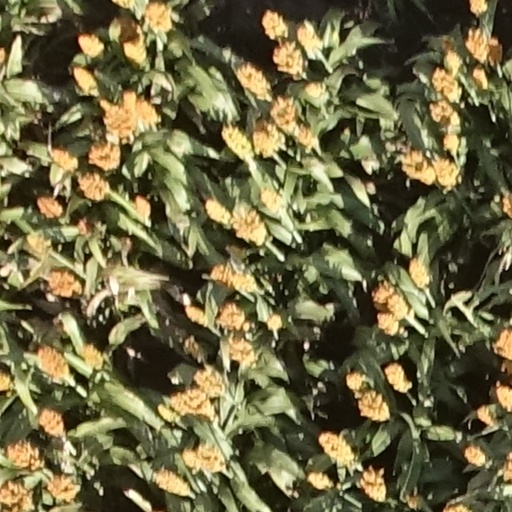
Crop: sorghum